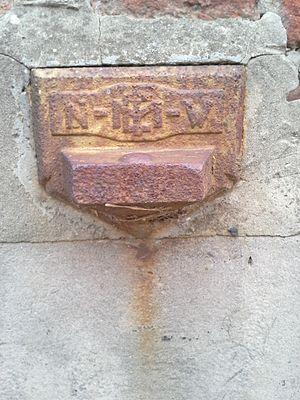
Point geodetique Gc45 Relegem Asse Belgium